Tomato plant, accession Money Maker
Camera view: bottom (45 deg); turntable rotation: 300 degrees
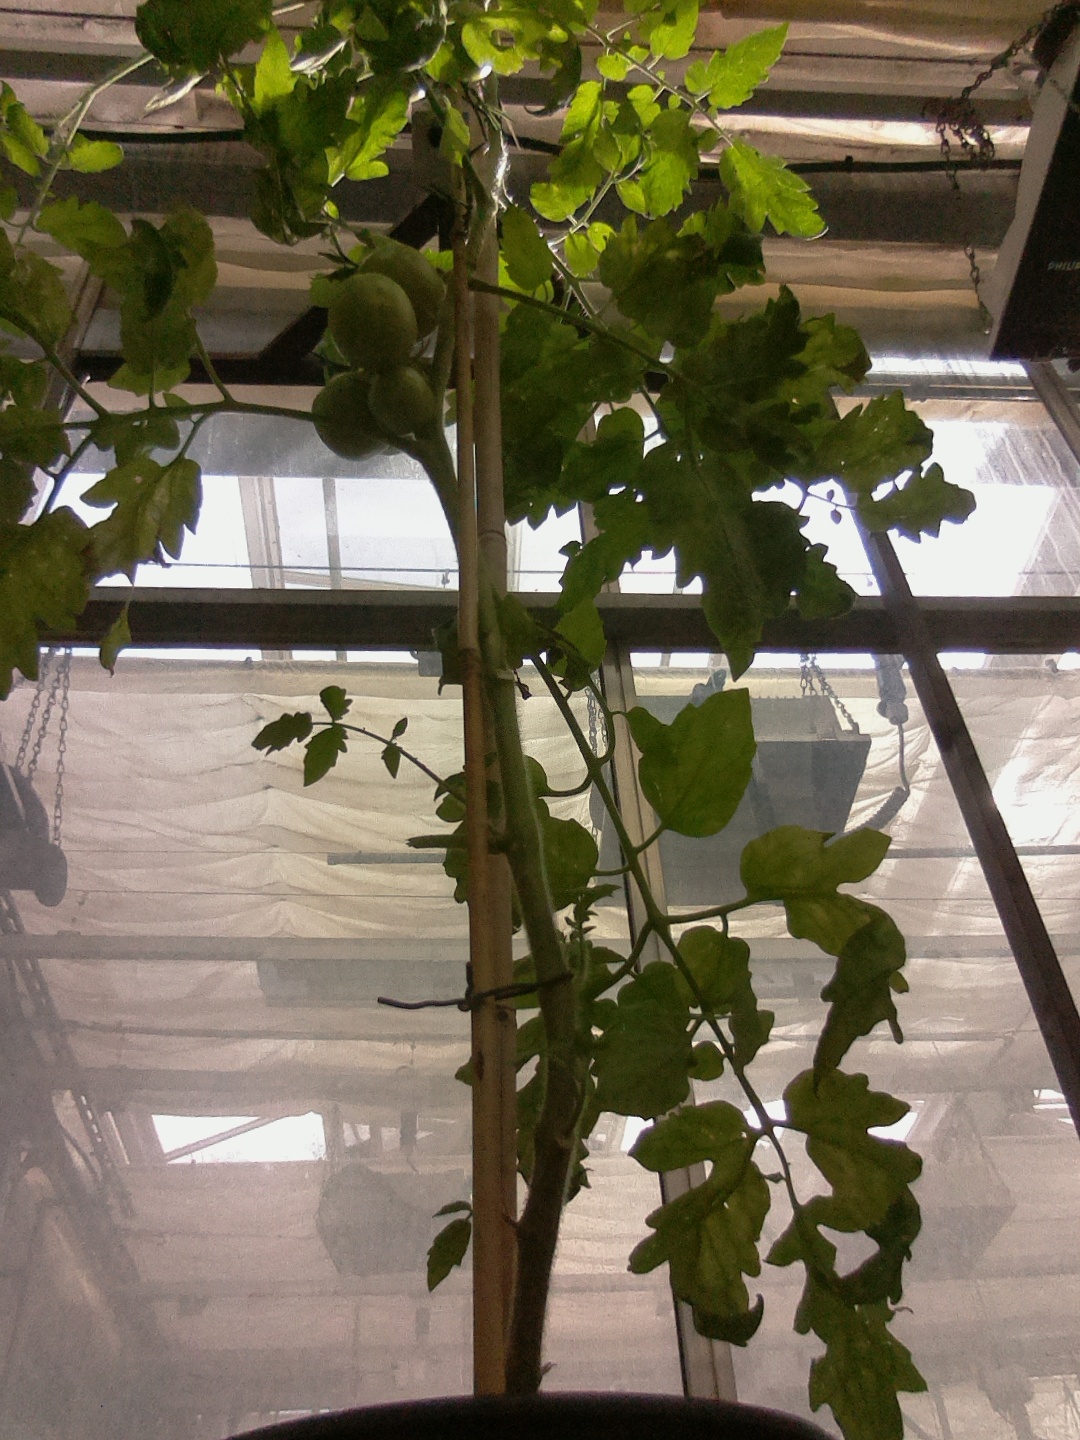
BBCH growth stage 78: 80% -90% of final fruit size